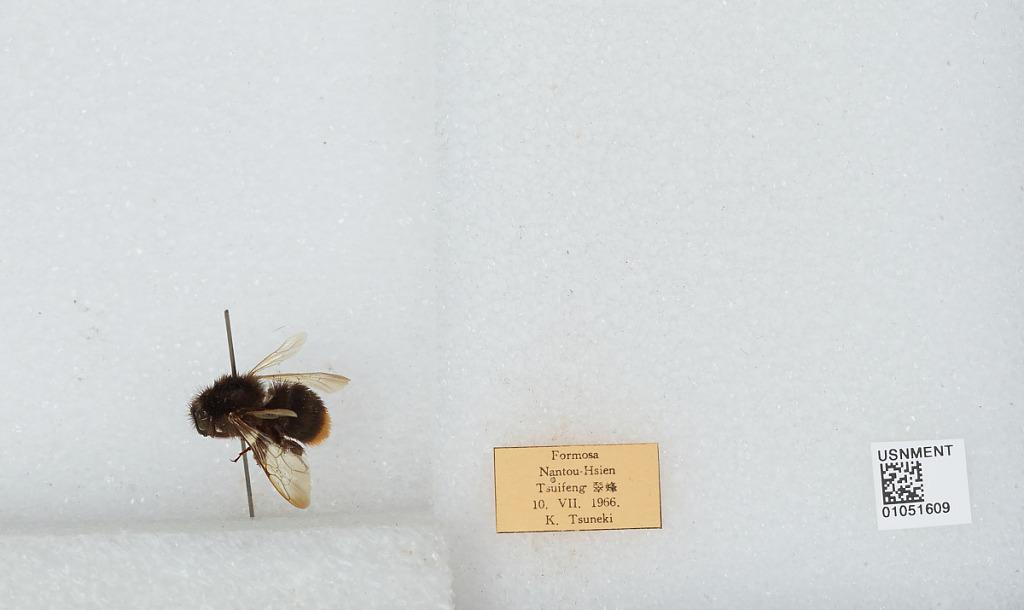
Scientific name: Bombus sp.
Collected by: K. Tsuneki
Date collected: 1966-7-10
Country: Taiwan
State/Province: Taiwan
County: Nantou
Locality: Tsuifeng